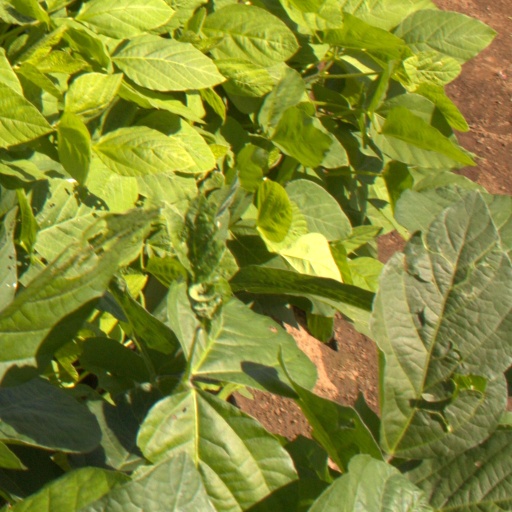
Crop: soybean